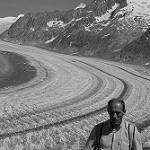
Label: B & W